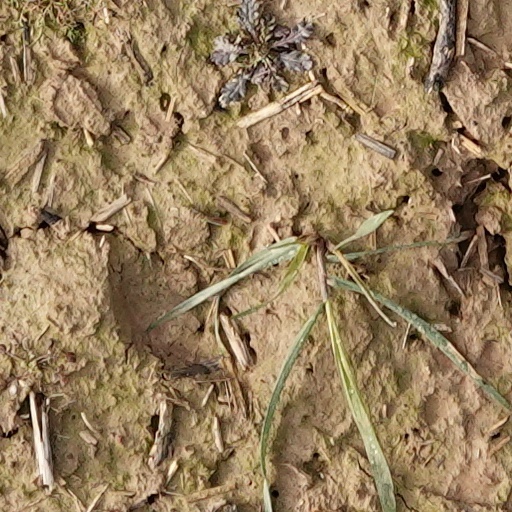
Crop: wheat